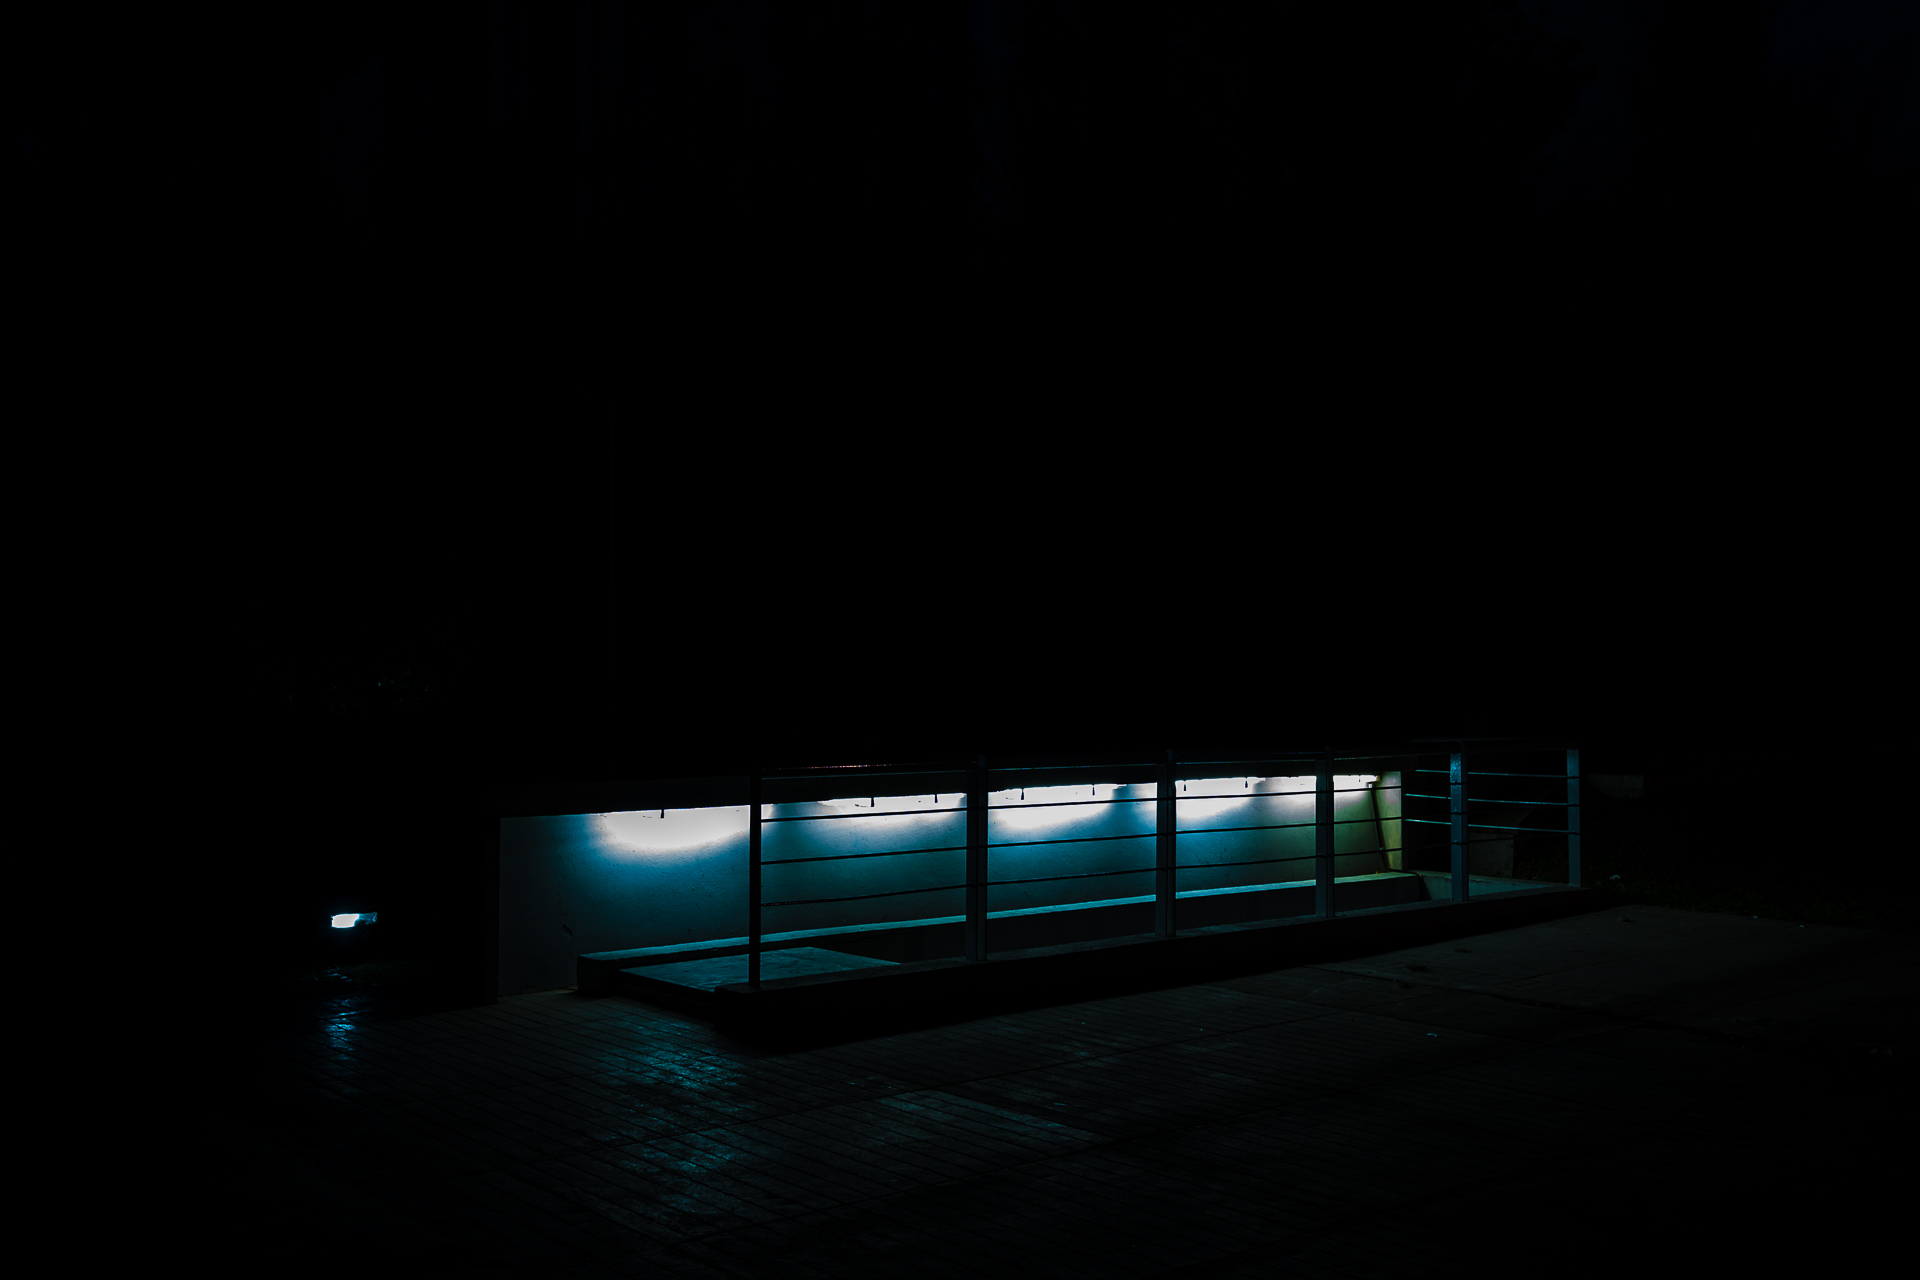
light, night, city, photo, reflection, canon, darkness, lighting, citylights, canon6d, 6d, foto, argentina, puerto, nightlights, shape, canoneos6d, rodrigoparedes, buenosaires, ar, 160378, www160378com, canonef1635mmf28liiusm, canonef24105mmf4lisusm, nights, puertomadero